Wenlock Edge

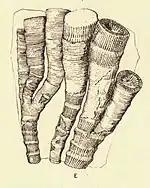
A fossil coral from the Wenlock Limestone

The "world famous Wenlock Limestone outcrops" are amongst "Britain’s most important geological sites". The limestone quarries in the North "demonstrate the best examples of reef development during the Silurian Period in Britain." Many species of brachiopods, trilobites and ostracod (microscopic crustaceans) were first found at Wenlock and most of the known Wenlock group Silurian fauna comes from here.